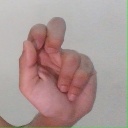
अक्षर: ढ